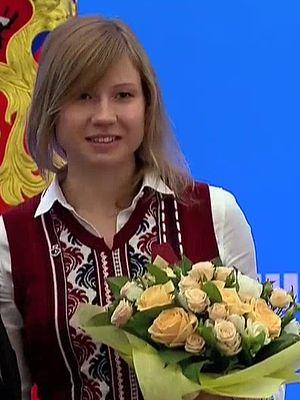
Liste de personnalités nées à Tcheliabinsk, en Russie.